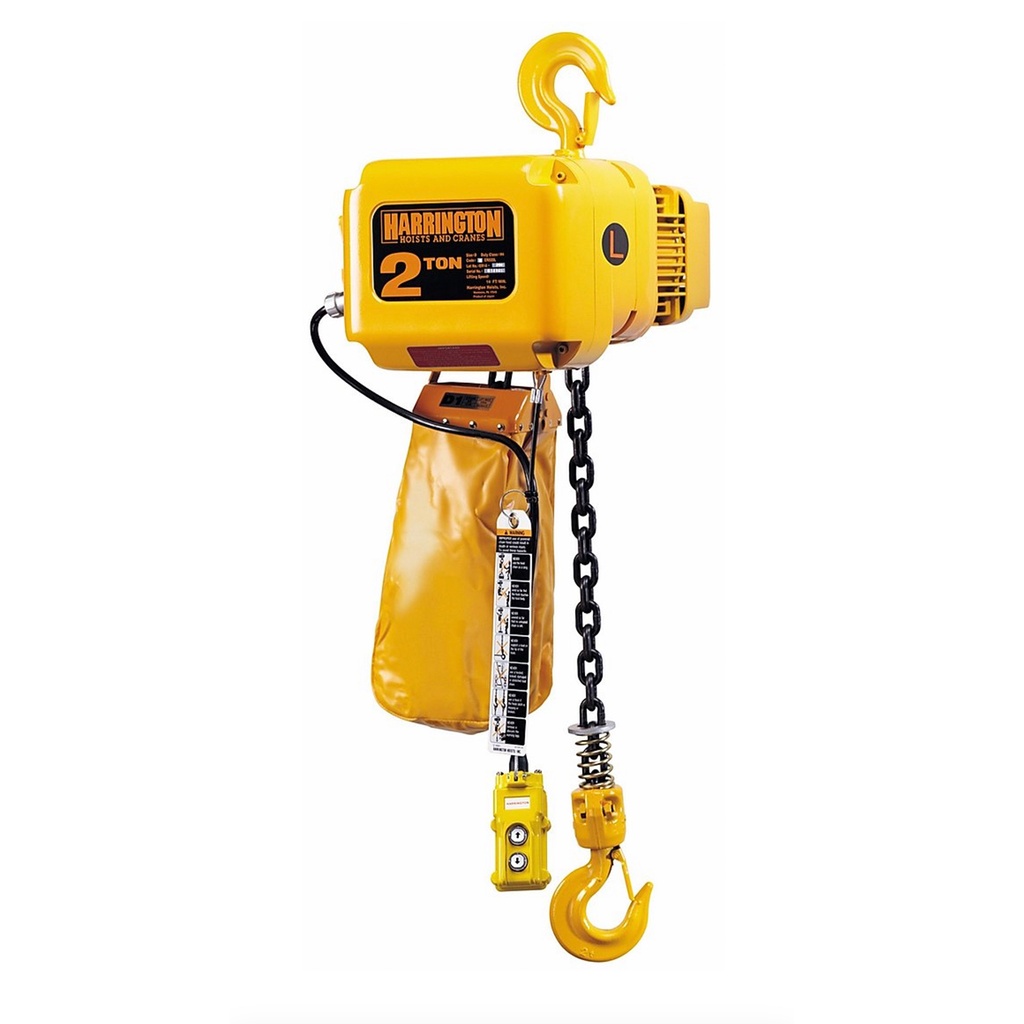
Harrington ER | ERG030L | Ton 3 | 16FPM | 460-3-60 | Geared Trolley | 15 FT
Brand: Uesco Cranes
Harrington ER Brochure Harrington ER Manual
Category: Business & Industrial > Material Handling > Lifts & Hoists > Winches